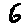
Label: 6